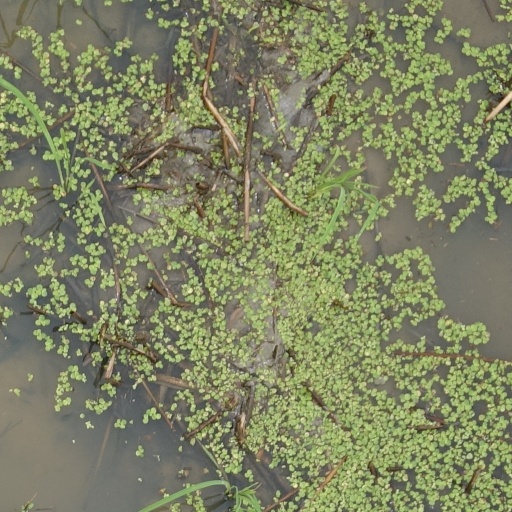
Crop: rice